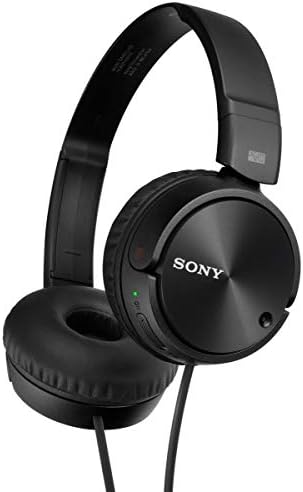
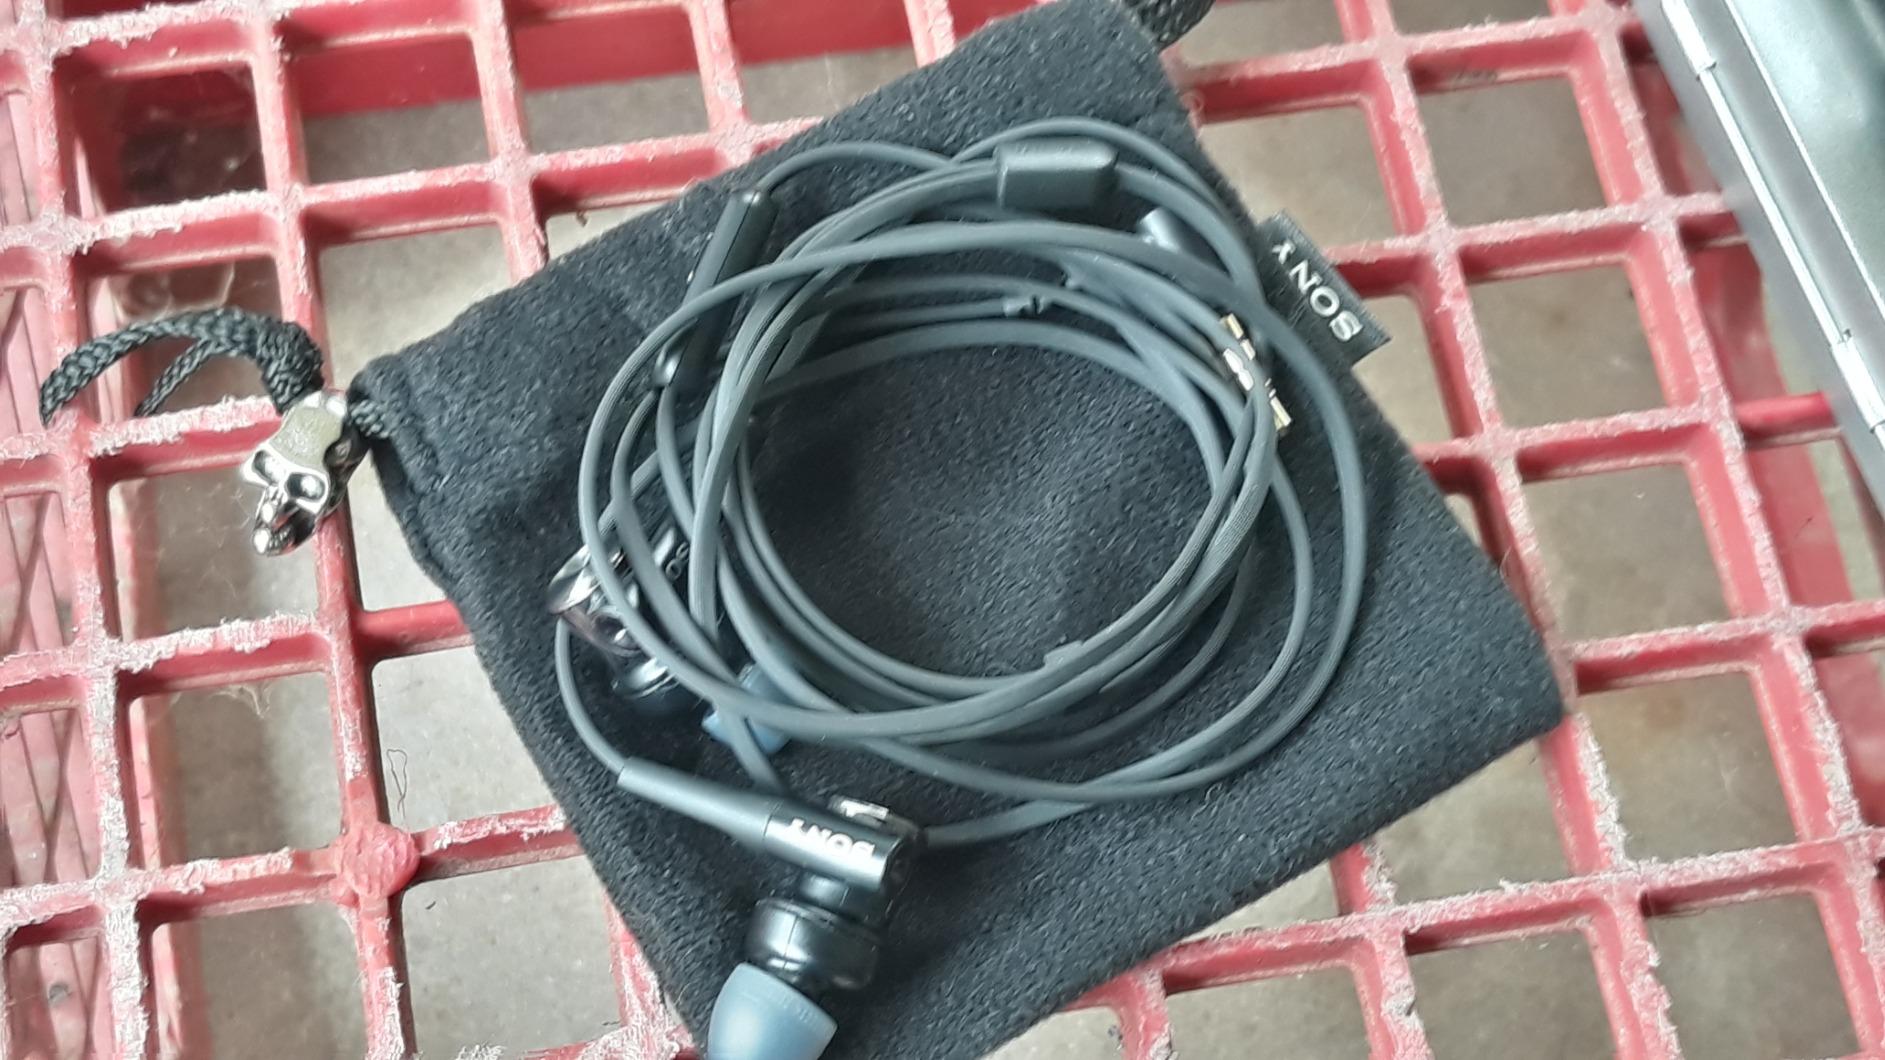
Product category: headphones
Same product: no